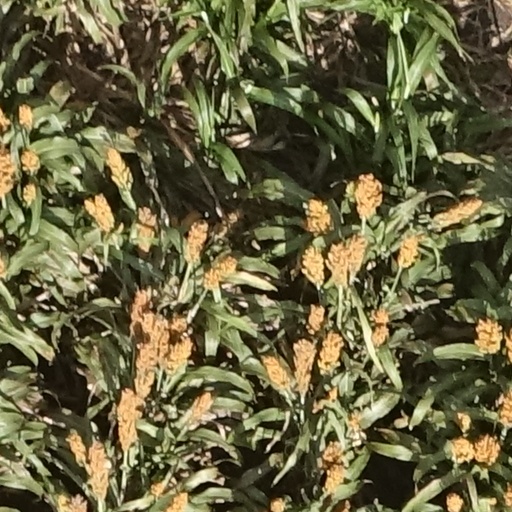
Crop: sorghum